125th Guards Bomber Aviation Regiment

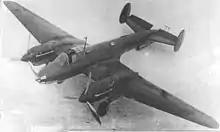
A Soviet-made Petlyakov Pe-2 dive bomber, the aircraft used by the regiment

The 125th Borisov Guards Bomber Aviation Regiment named after Marina Raskova was one of the three Soviet women's aviation regiments founded by Marina Raskova at the start of the Second World War. The unit was founded as the 587th Bomber Aviation Regiment in the 223rd Bomber Air Division, 2nd Bomber Aviation Corps of the 16th Air Army on 8 October 1941, and later honored with the guards designation, being renamed 125th Guards Bomber Aviation Regiment in September 1943 and reorganized into 4th Guards Bomber Aviation Division, 1st Bomber Aviation Corps, 3rd Air Army, in the 1st Baltic Front. Unlike the 46th Taman Guards Night Bomber Aviation Regiment, which used Polikarpov Po-2 utility aircraft, the unit was assigned modern Petlyakov Pe-2 aircraft, which caused some resentment among male units that had older aircraft. Throughout the course of the war, the unit flew 1,134 missions and dropped over 980 tons of bombs on the Axis.